Mick Mars

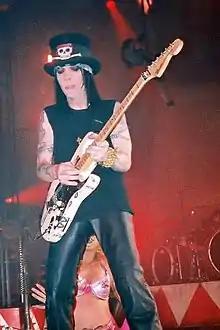
Mars performing in 2005

When the band made the decision to fire vocalist John Corabi and reunite with original vocalist Vince Neil in 1997 for "Generation Swine", Mars was not involved in the decision making process. "They had no respect for Mick," Corabi said. "Mick was just the grumpy old bastard to them. [Sixx and Lee] gave Mick shit about his finances and the girls he dated. He'd been dealing with over 20 years of this." Mars refers to the "Generation Swine" era as his only regret as a member of Mötley Crüe, as the band erased much of what he recorded in the studio and hired session guitarists instead. Mars also claims that he had little involvement in 2000's "New Tattoo", saying "I didn't write any of those songs, since I wasn't invited. I think I got one lick on that album." Sixx has denied this claim, saying that "This is during the period that [Mars] had disintegrated into opiate addiction."